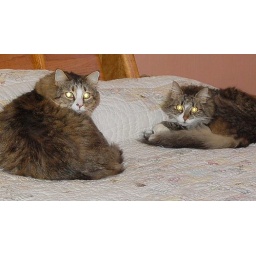
Two of three house cats in Ajijic, Jalisco, Mexico.